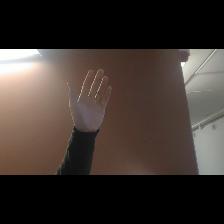
Label: Human